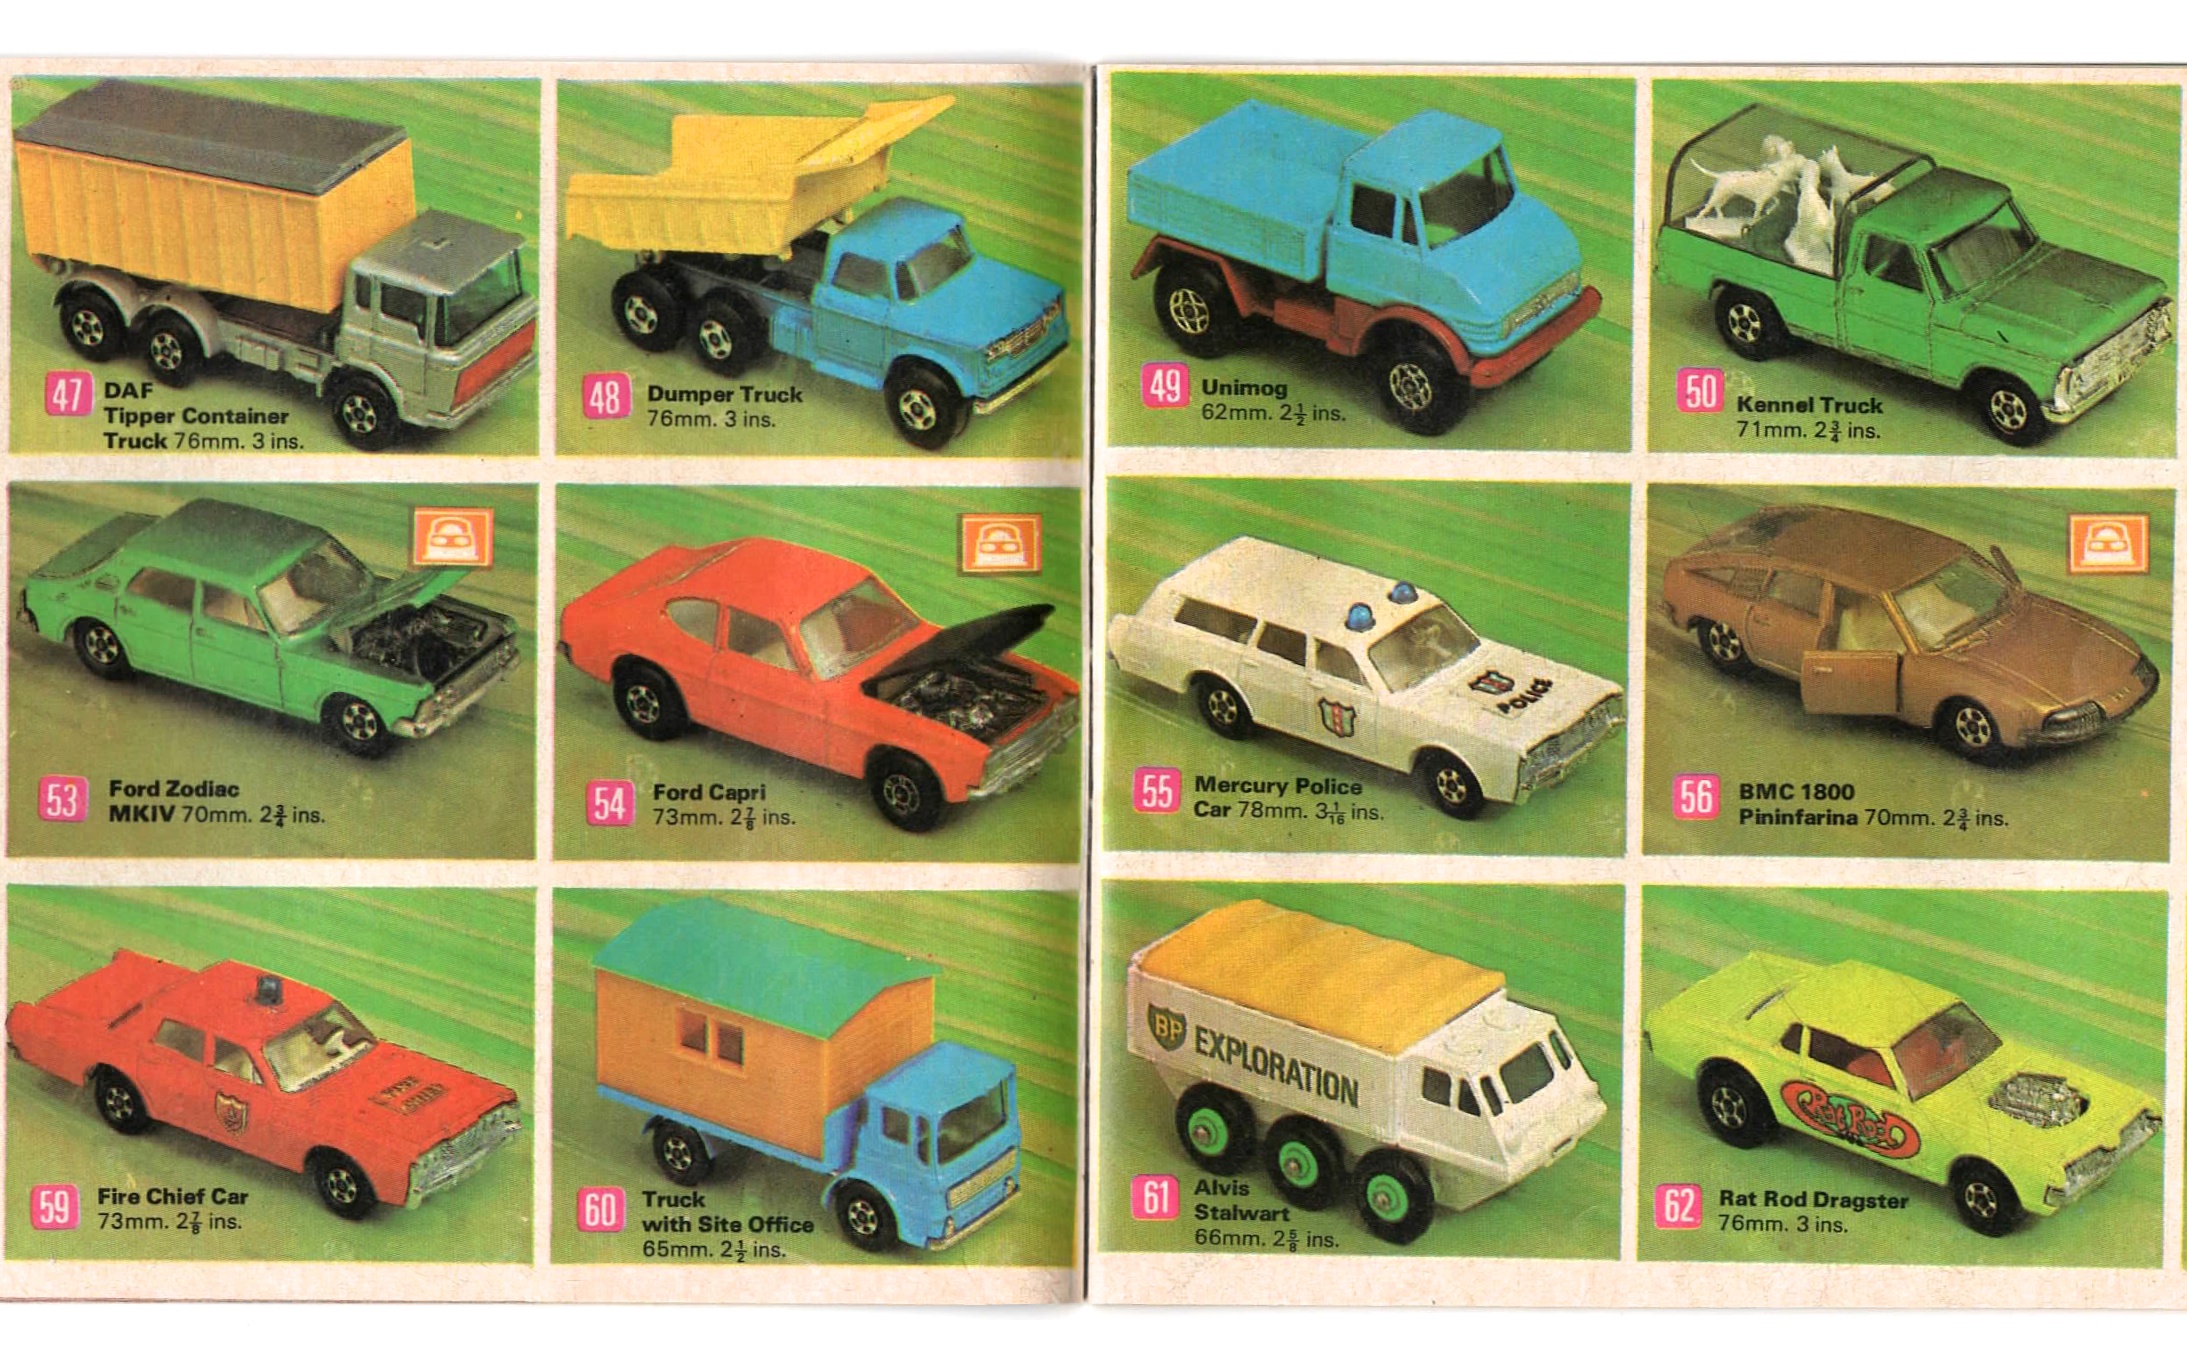
car, vehicle, toy, art, locomotive, illustration, matchbox, cartoon, model car, scale model, automobile make